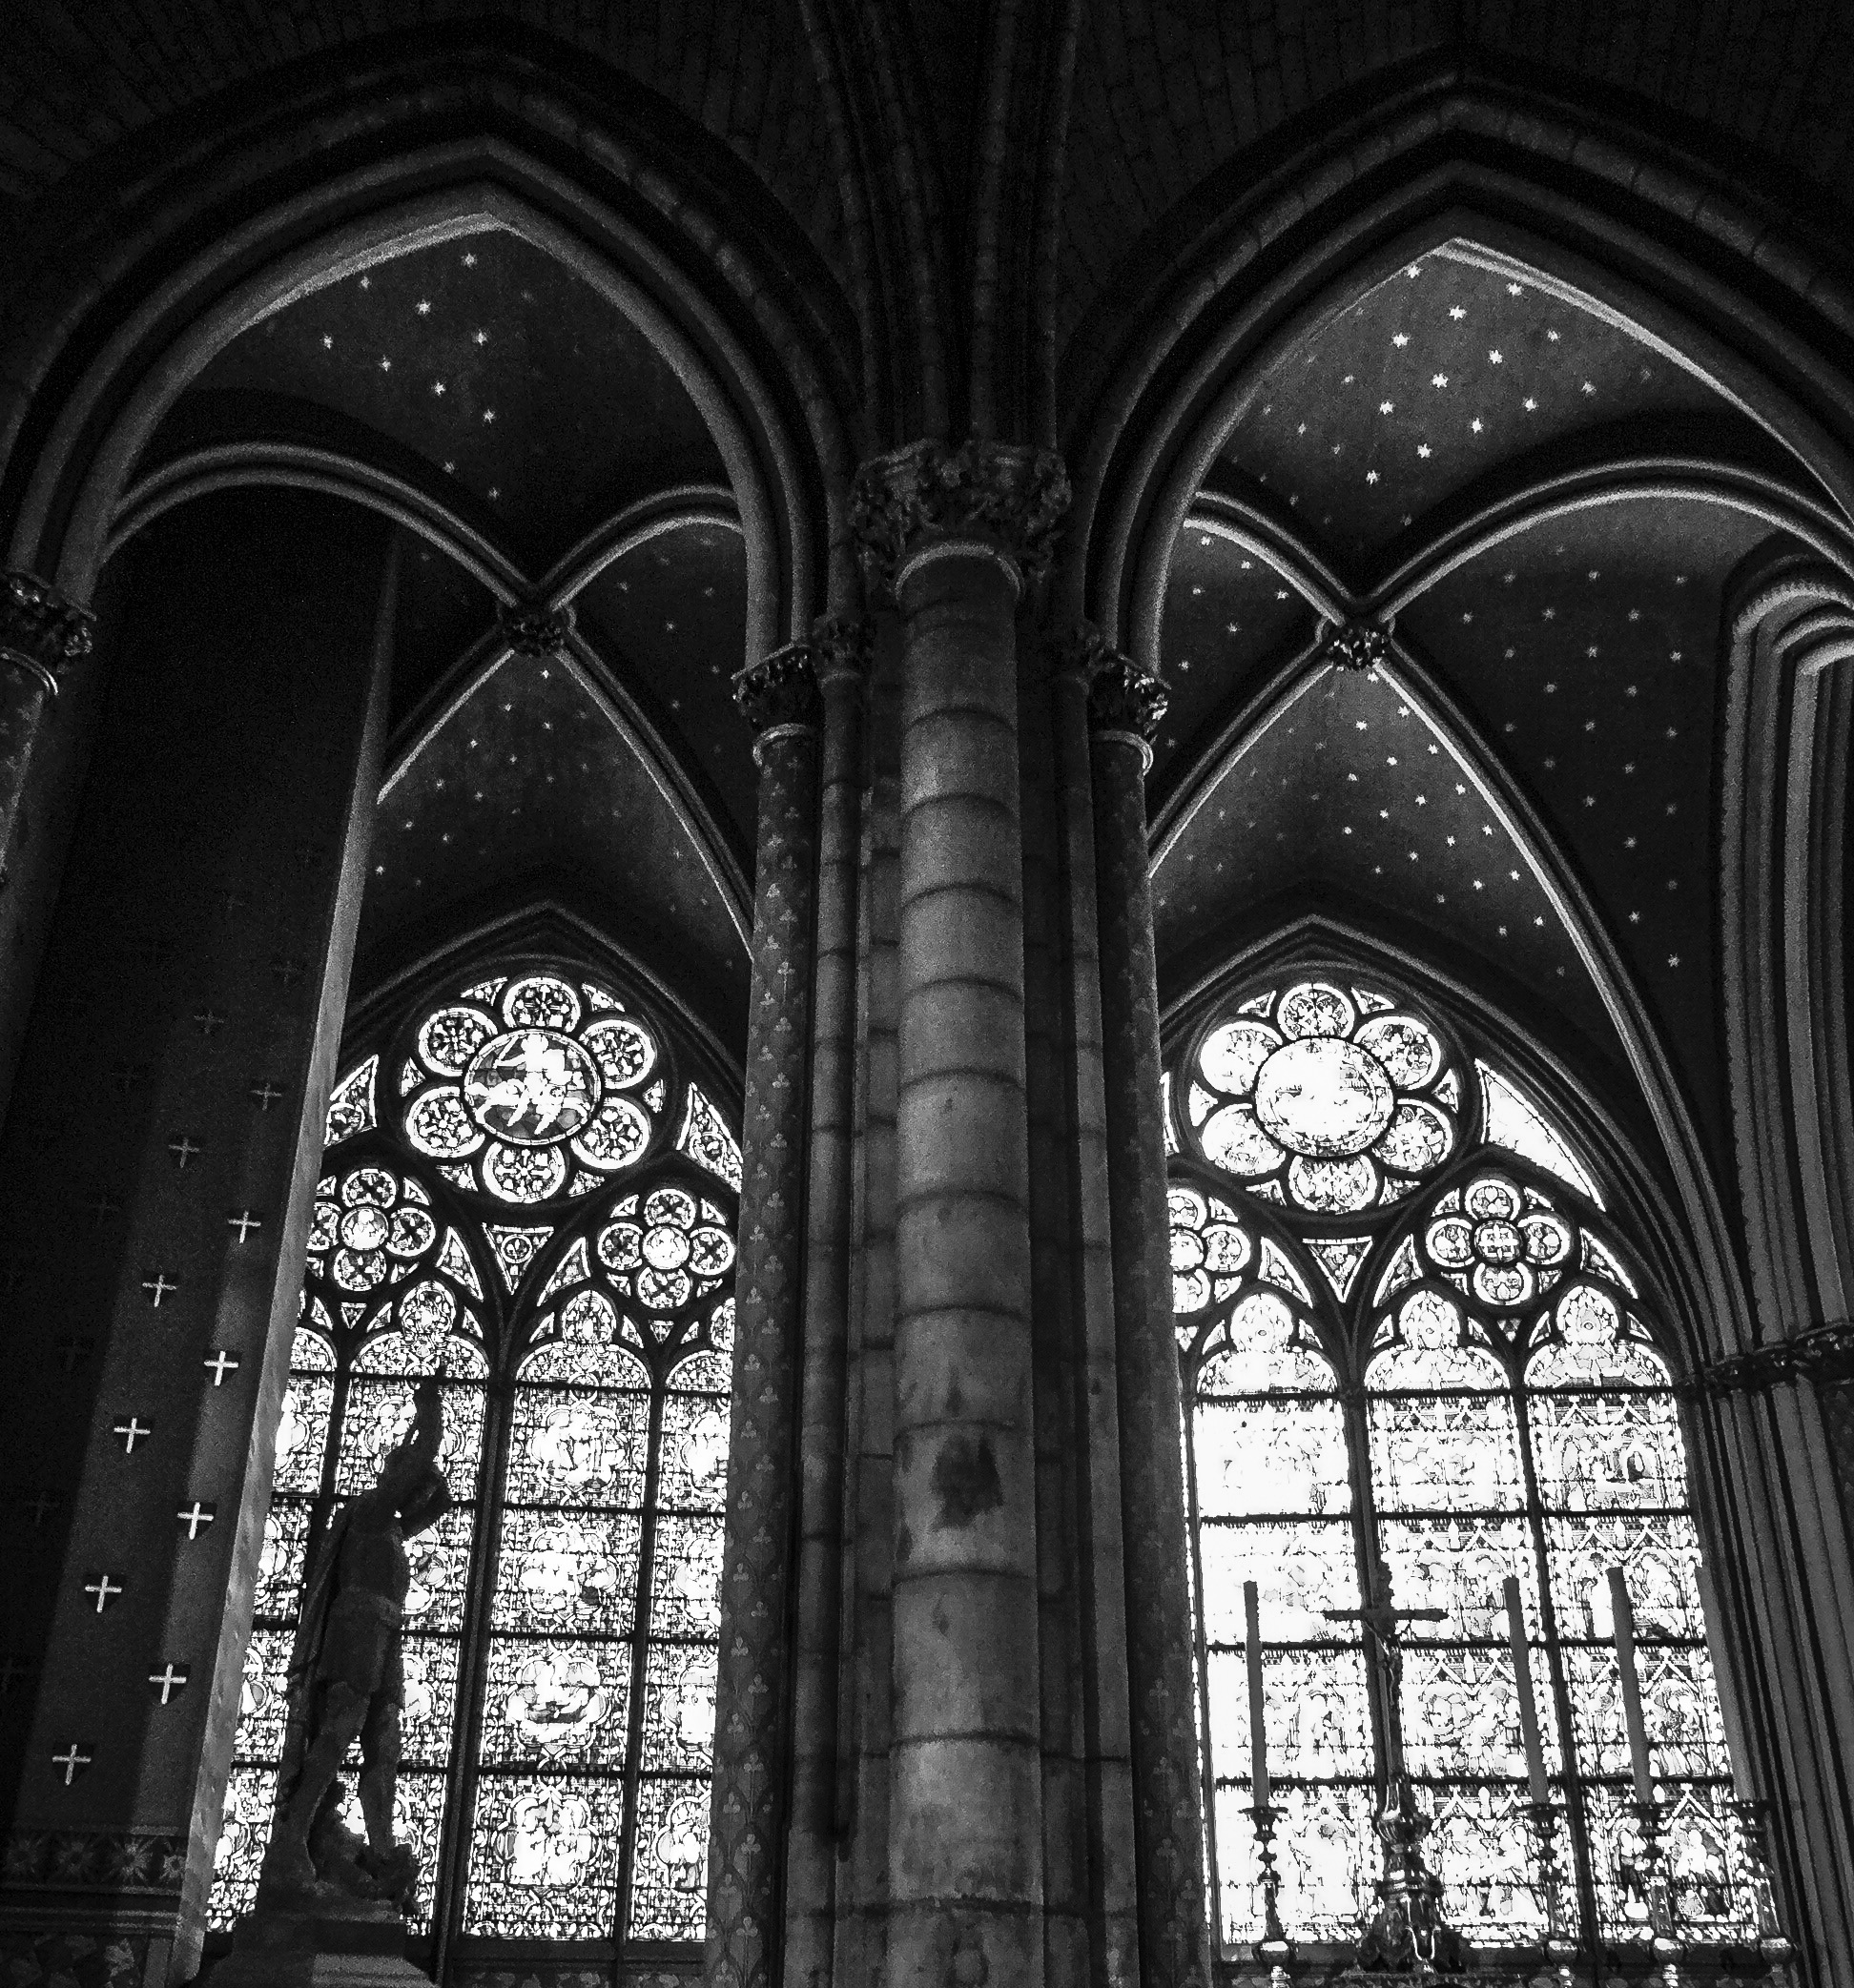
light, black and white, architecture, white, window, glass, building, old, city, paris, travel, france, arch, column, shadow, cathedral, chapel, black, monochrome, place of worship, on, monastery, symmetry, abbey, gothic architecture, reverse light, city center, scully, notredam up, monochrome photography